Samuel C. Mills

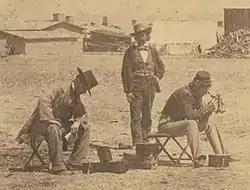
"Surveyors at Camp Floyd, Utah." By Mills, photographer with the Simpson Expedition. Courtesy Library of Congress.

As the survey team finally settled in at Camp Floyd for the winter, Mills and Jagiello were provided with a room for use as a photographic studio in one of the numerous adobe and wood structures just built at the post. Up to this point, the photographers had only produced "negative impressions on glass." Now inside their simple darkroom, they began creating paper prints from the negatives. In addition, Simpson had one of his young subordinates, Lieutenant Haldimand S. Putnam, create a detailed map of Camp Floyd while he instructed Mills to take a number of views of this sprawling military encampment, at that time the largest military garrison in the country. Mills and his assistant produced a number of views of Camp Floyd.